Questing Beast

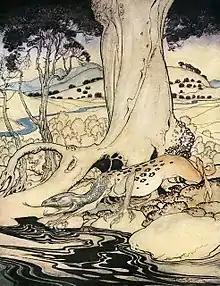

Its name comes from the great noise that it emits from its belly (such motif seems to have originated in a symbolic dream scene in the "Gesta Regum Anglorum"). "Glatisant" is related to the French word "glapissant", 'yelping' or 'barking', especially of small dogs or foxes. Arthurian scholars tend to interpret the beast as a reflection of the medieval mythological view on giraffes, whose generic name of "Camelopardalis" originated from their description of being half-camel and half-leopard. According to an "Arthuriana" article, the beast comes from a mistranslation of the Arabic word "zaraffa", leading to the description of the beast to be described as "zurafa", that is docile or graceful, which is shown in the French text mentioning "douce".